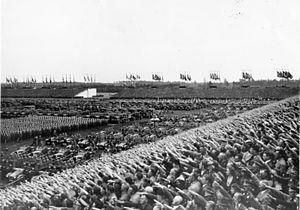
1936 est une année bissextile commençant un mercredi.1936
Société de masse est une expression forgée dans les années 1950 par des sociologues pour qualifier le monde contemporain depuis l'apparition de l'industrialisation, à la fin du XVIIIᵉ siècle. Plus largement, elle renvoie aux idées de culture de masse et de médias de masse.